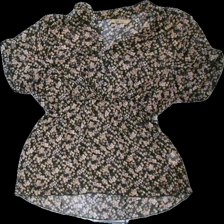
View: front
Type: Blouse
Category: Ladies
Brand: Flash
Colors: Beige, Black, Pink, Multicolor
Material: 100% polyester
Pattern: Floral print
Cut: Regular, Loose
Size: L
Season: All
Price range: 50-100
Recommended usage: Reuse